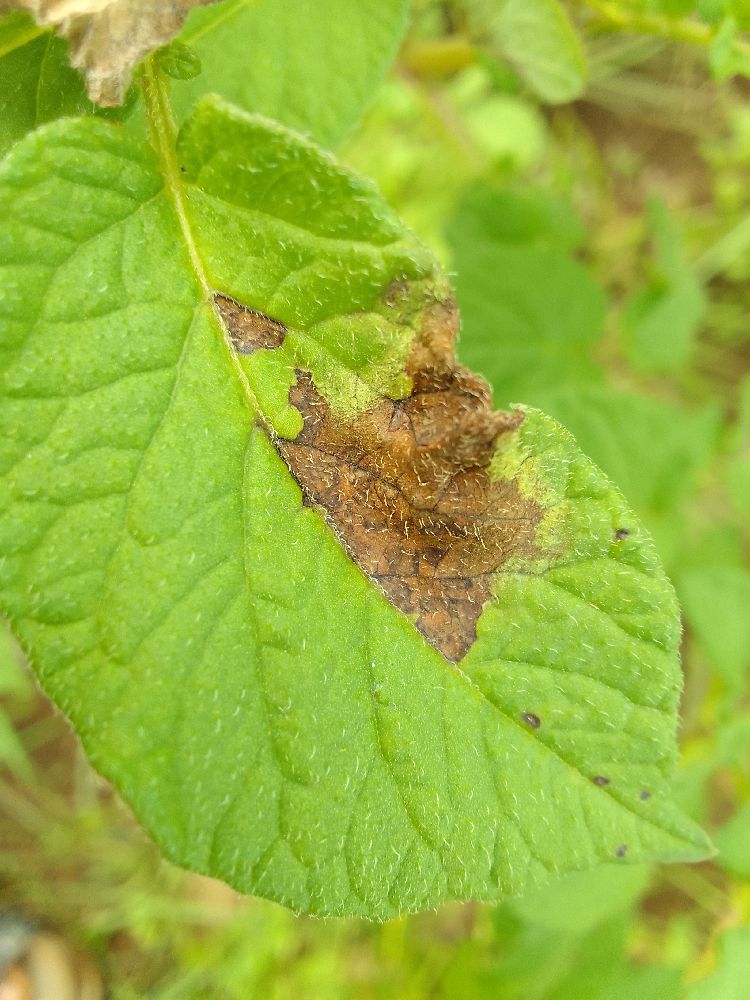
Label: Late blight